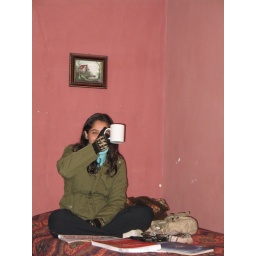
larissa de brazil! a girl of more refined tastes, larissa chose tea over our big ass bottle of cusqueno beer.